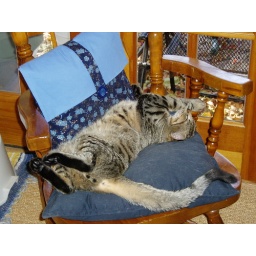
Atticus sleeping in the rocking chair 6